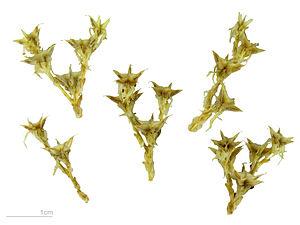
L'Orpin âcre encore appelé Orpin brûlant ou Poivre des murailles ou Poivre de muraille est une plante vivace de la famille des Crassulacées.